Pinchbeck railway station

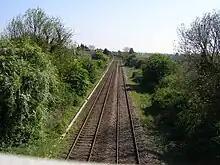
View south from road bridge over line. The heavily wooded area on the left is the site of the former station.

Pinchbeck railway station was a station in Pinchbeck, Lincolnshire, England on the line between Spalding and Sleaford. The station opened in 1882, closed to passengers in 1961 and closed entirely in 1964.